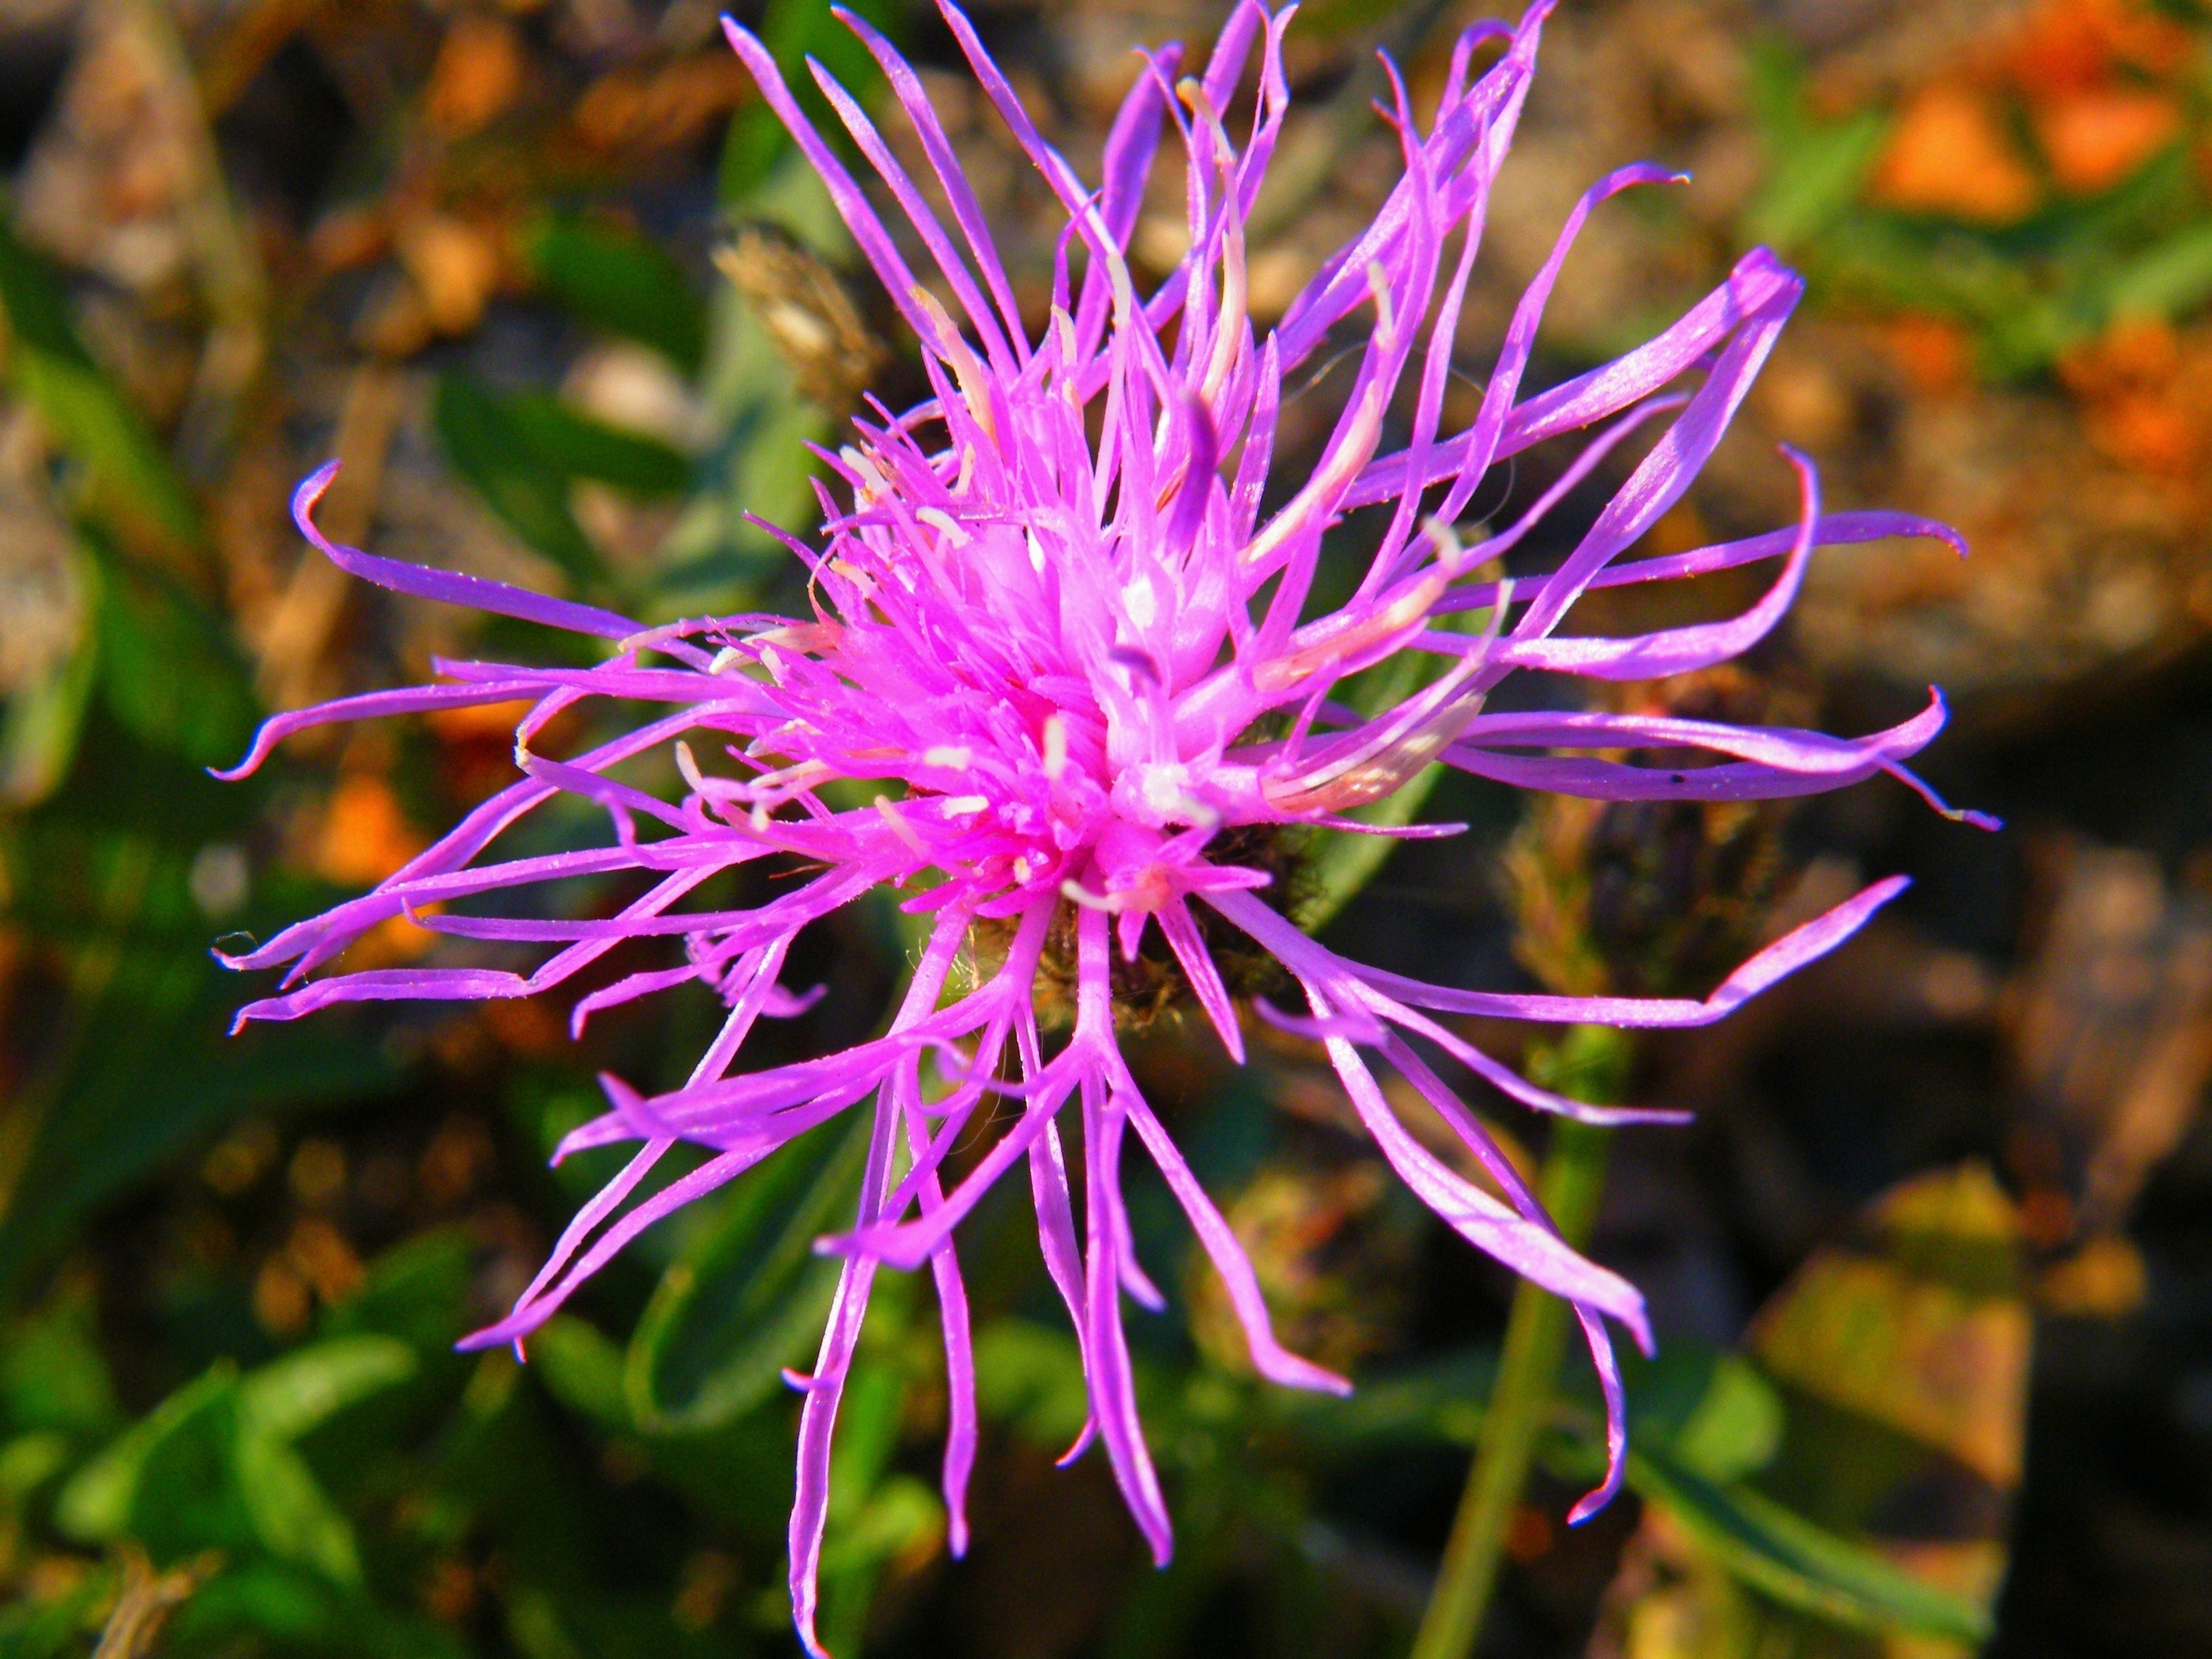
nature, blossom, plant, sun, leaf, flower, purple, petal, summer, macro, botany, pink, flora, wild flower, wildflower, flowers, close up, sunny, shrub, macro photography, flowering plant, land plant, thorns spines and prickles